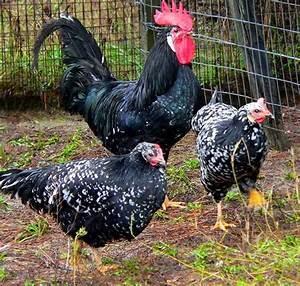
chicken